Arcangelo Placenza da Calatafimi

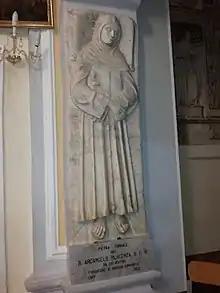
The Blessed Arcangelo's tombstone

Born at Calatafimi, (province and Diocese of Trapani), at about 1390 in the local noble family of the Placenza, he left his paternal home and went to live in a cave, near the church of Santa Maria del Giubino, where we experienced frequent apparitions of the Virgin, who would appear him over a cypress while he was praying.